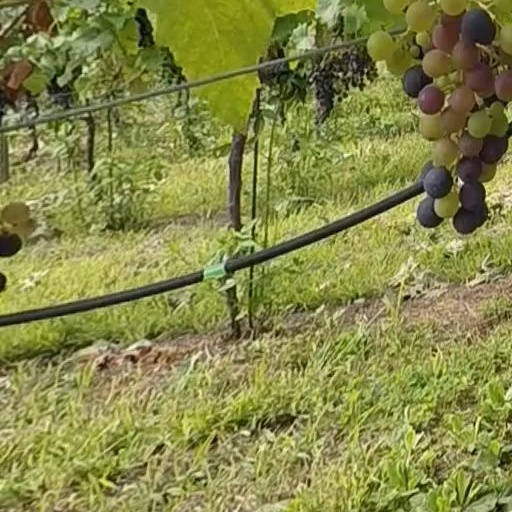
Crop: grape